Early 1980s recession

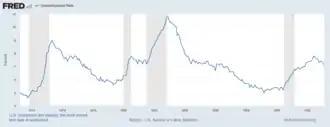
US unemployment rate

The early 1980s recession was a severe economic recession that affected much of the world between approximately the start of 1980 and 1982. Long-term effects of the early 1980s recession contributed to the Latin American debt crisis, long-lasting slowdowns in the Caribbean and Sub-Saharan African countries, the US savings and loan crisis, and a general adoption of neoliberal economic policies throughout the 1990s. It is widely considered to have been the most severe recession since World War II until the 2008 financial crisis.